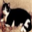
Label: cat